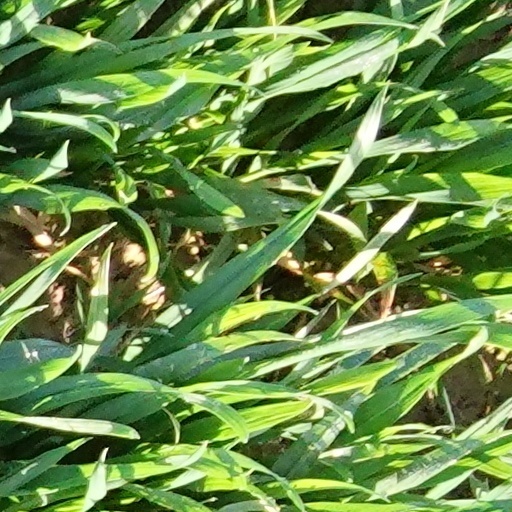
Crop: wheat